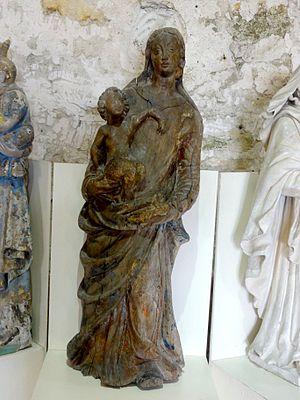
Vierge à l'Enfant, XVIe siècle.
L’église Saint-Léger est une église catholique paroissiale située à Éméville, dans le département de l'Oise, en région Hauts-de-France, en France. C'est l'une des églises les plus petites du département. Bâtie sous une seule campagne à la fin du XIIIᵉ siècle, elle fournit l'un des rares exemples d'une église de cette époque dans le Valois, et illustre l'adaptation du style gothique rayonnant alors en vigueur à l'économie des moyens d'une petite paroisse rurale. Les compromis stylistiques sont nombreux, et il n'y a que les chapiteaux du chœur pour indiquer l'époque de construction réelle, alors que les fenêtres en plein cintre évoquent une date d'un siècle antérieur. L'église est néanmoins soigneusement appareillée en pierre de taille, et possède un puissant clocher influencé par l'école gothique champenoise, qui n'a pas son pareil dans les environs. À l'intérieur, les restes de la polychromie architecturale retiennent l'attention, notamment dans la chapelle qui forme la base du clocher. Il y avait jadis une deuxième chapelle, légèrement différente, qui lui faisait pendant au sud. L'église Saint-Léger a été classée au titre des monuments historiques par arrêté du 6 avril 1937.